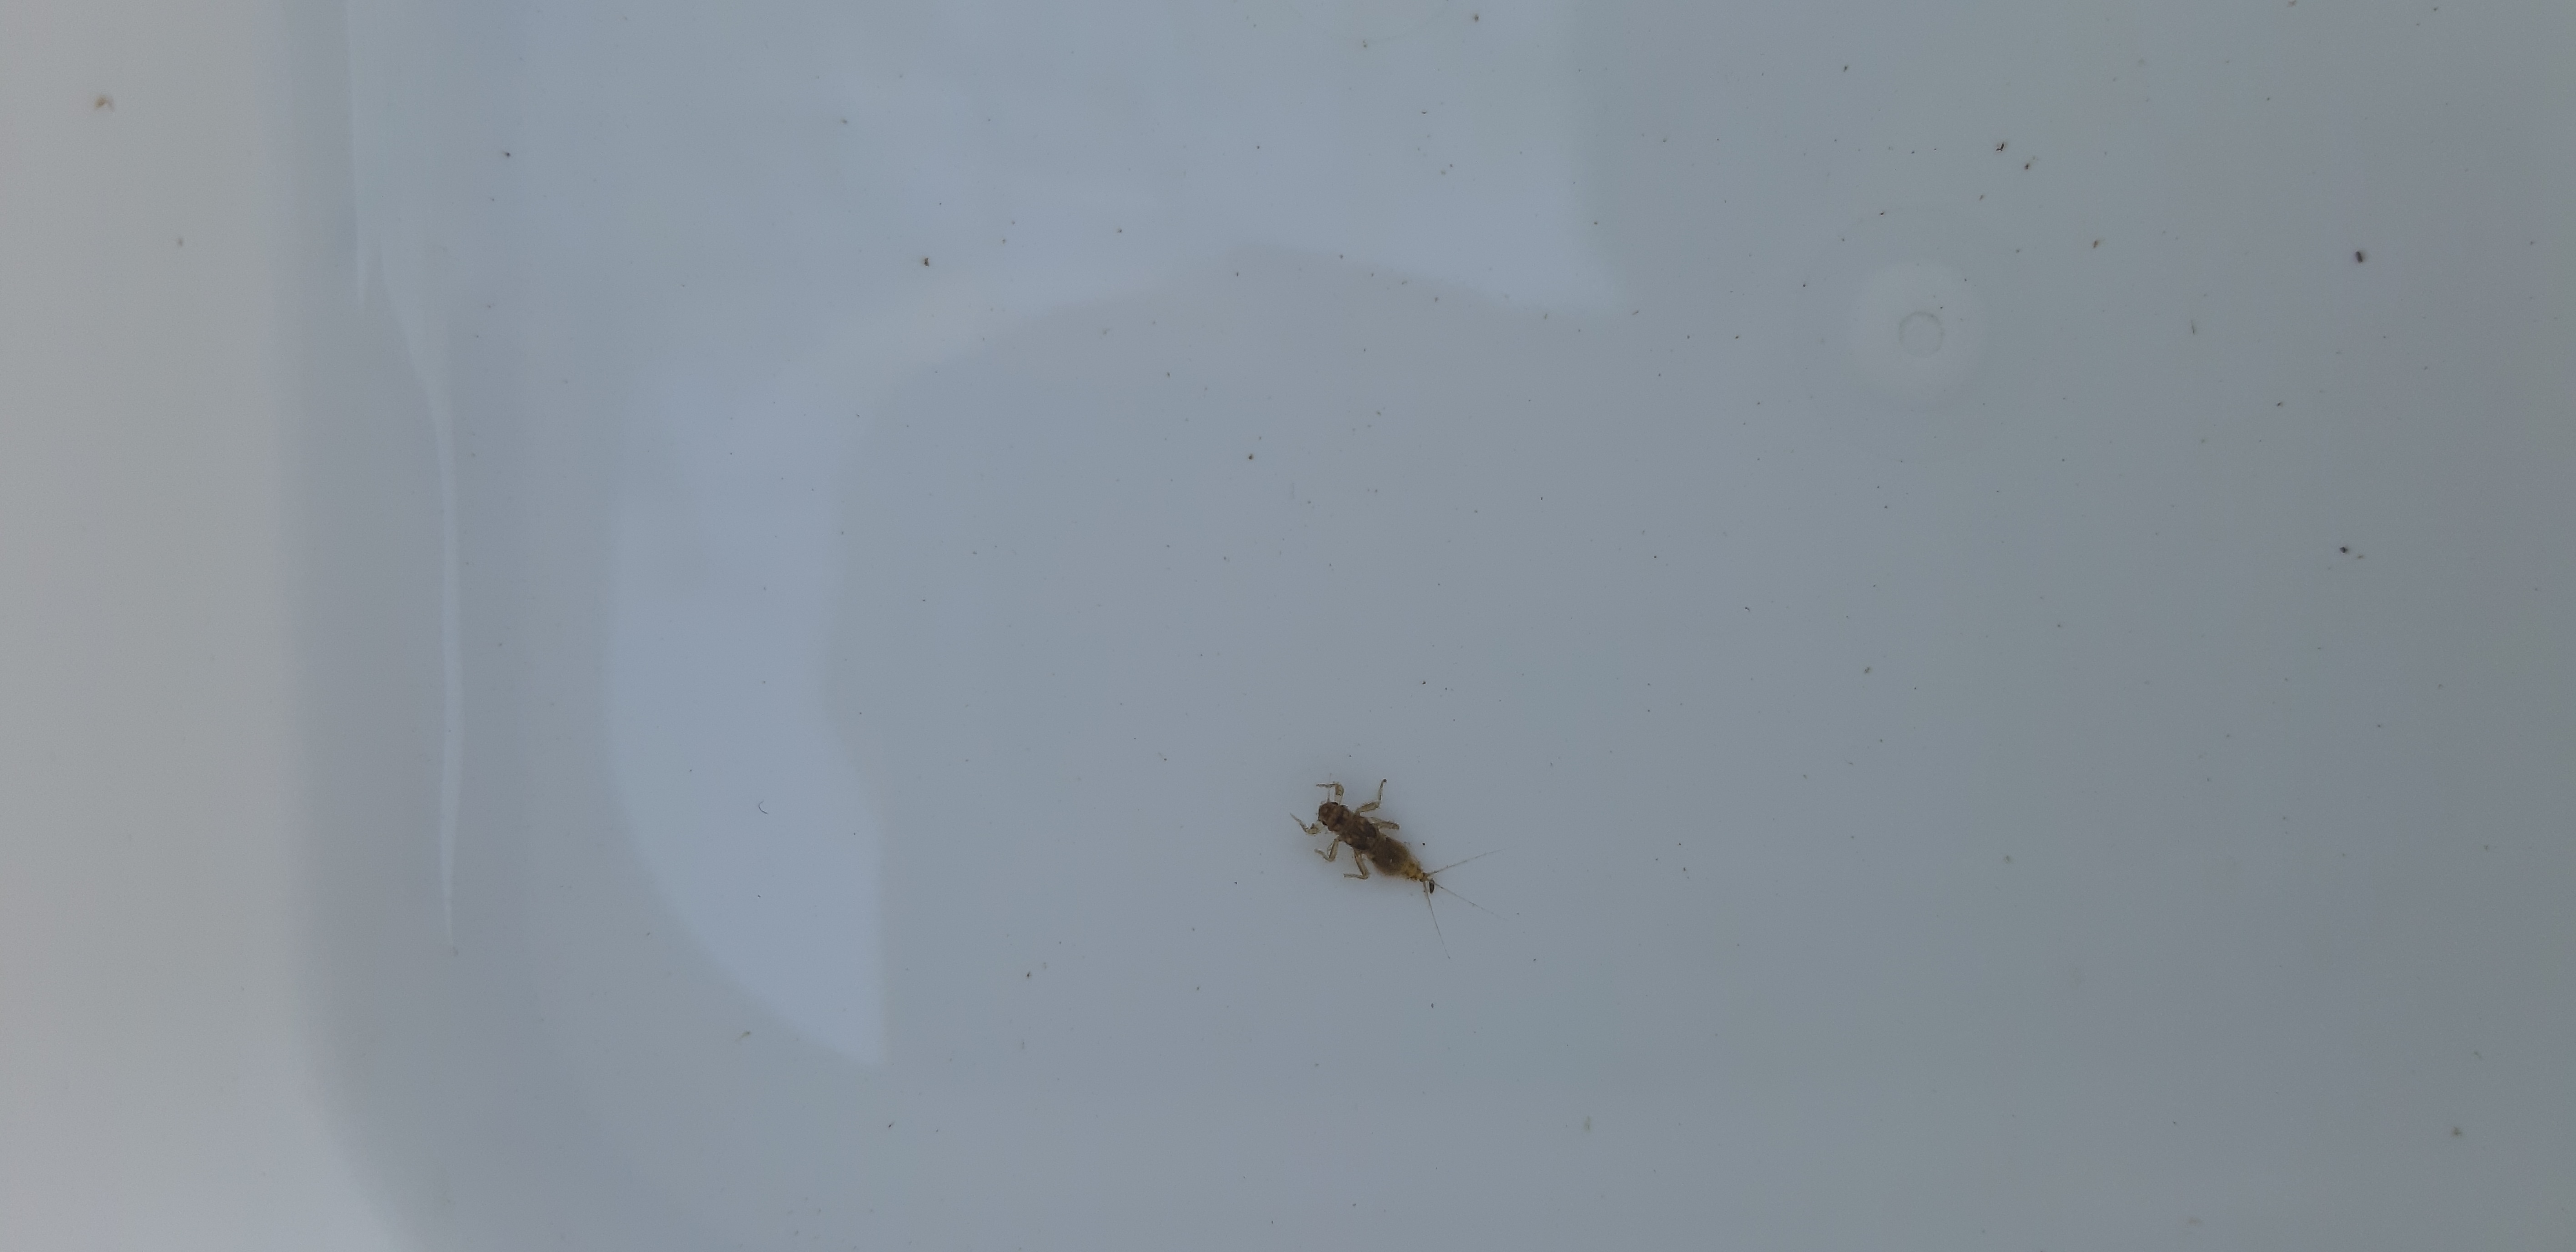
Macroinvertebrate group: other_mayflies